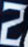
Number: 2